John O. Brennan

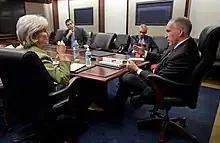
Brennan with Kathleen Sebelius and Rahm Emanuel, White House, April 2009

Brennan began his CIA career as an analyst and spent 25 years with the agency. He was a daily intelligence briefer for President Bill Clinton. In 1996, he was CIA station chief in Riyadh, Saudi Arabia, when the Khobar Towers bombing killed 19 U.S. servicemen. In 1999, he was appointed chief of staff to George Tenet, then-Director of the CIA. Brennan became deputy executive director of the CIA in March 2001. He was director of the newly created Terrorist Threat Integration Center from 2003 to 2004, an office that sifted through and compiled information for President Bush's daily top secret intelligence briefings and employed the services of analysts from a dozen U.S. agencies and entities.